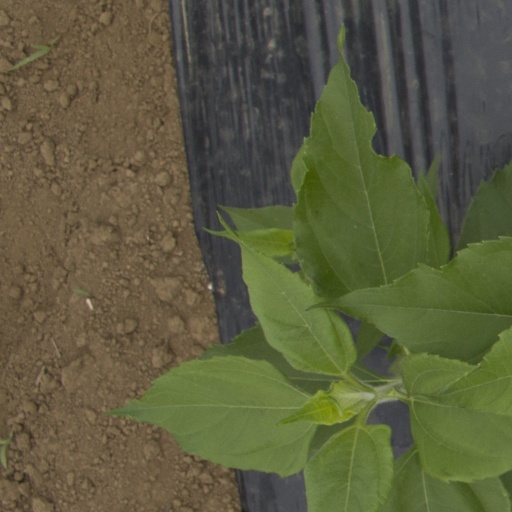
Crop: Jerusalem artichoke